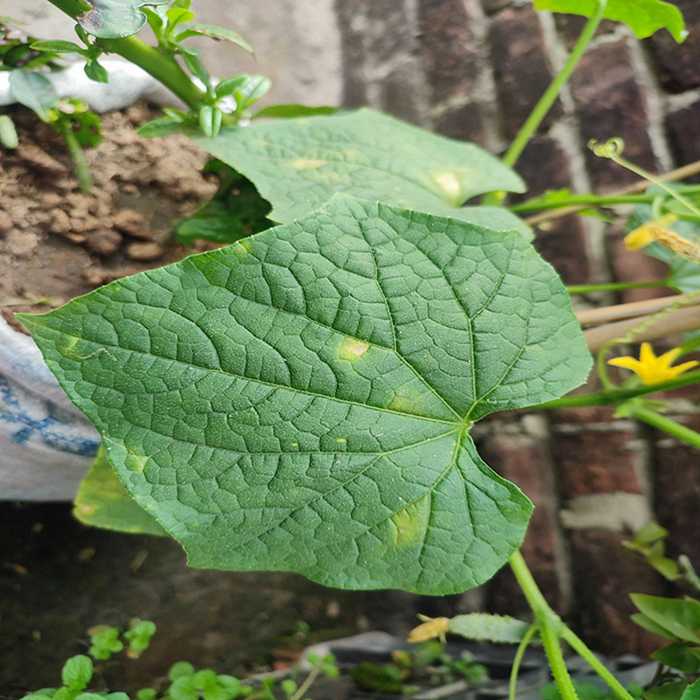
Plant: Cucumber
Label: Downy mildew